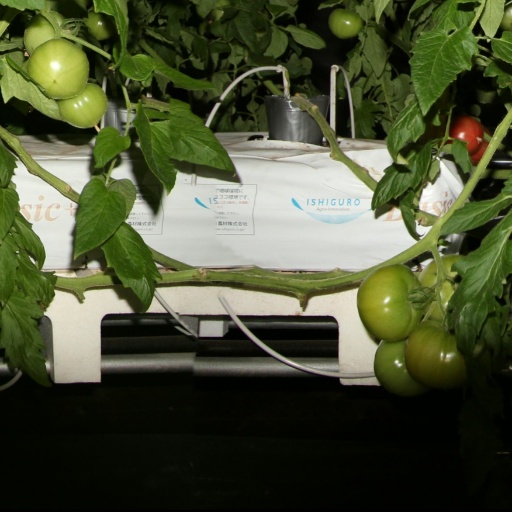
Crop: tomato